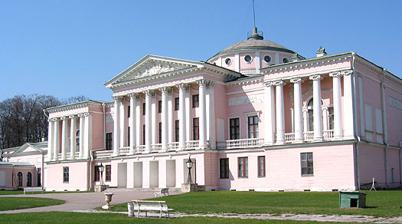
Building: Ostankino Palace
Country: Russia
Year built: 1798
55°49′29″N 37°36′52″E / 55.82472°N 37.61444°E / 55.82472; 37.61444 Ostankino Palace Main hall in 2006 General information Architectural style Neoclassicism Town or city Moscow Country Russia Construction started 1790 Completed 1798 Client Nikolai Sheremetev Technical details Structural system Wooden frame Design and construction Architect(s) see Attribution dispute section Ostankino Palace is a former summer residence and private opera theatre of the Sheremetev family , originally situated several kilometres to the north of central Moscow. It is a part of the North-Eastern Administrative Okrug of the city. Extant historical grounds include the main wooden palace, built in 1792–1798 around a theatre hall, with adjacent Egyptian and Italian pavilions, a 17th-century Trinity church, and fragments of the old Ostankino park with a replica of Milovzor folly . History 16th century to 1787 The first documentary evidence of Ostankino—then known as Ostashkovo—dates to the middle of the 16th century, when Tsar Ivan IV of Russia granted these lands to the hold of Alexey Satin, relative of statesman Alexey Adashev. Satin, however, was executed by Ivan in 1560, and the lands passed to one Horn, a German mercenary, and, in 1585, to diak (statesman) Vasily Schelkalov. Under Schelkalov, the unpopulated lands of Ostashkovo developed into a manor estate with ponds and cedar park. This manor was destroyed by plunder and fire in the Time of Troubles . The end of hostilities and ascension of the House of Romanov brought the new owners: the princes Tcherkassky . They replanted the parks and established a hunting reserve, expanding east to Alekseyevskoye village. [ clarification needed ] In the first half of the 18th century Ostankino was gradually converted from a permanent country manor to a temporary retreat; empress Elizabeth of Russia paid a visit to Ostankino in 1742. The following year, through a marriage between princess Varvara, the sole heir of Tcherkassky fortunes, and Peter Sheremetev, son of field marshal Sheremetev , Ostankino passed to the Sheremetevs and remained their property until 1917. Construction of the palace In 1787 Nikolai Sheremetev inherited Ostankino upon the death of his father. Nikolai Sheremetev was a patron of theater. In the three following years Sheremetev established house theaters in Kuskovo , Kitai-gorod and Markovo. In 1790 he held an architectural contest for a Palace of Arts in Moscow, but eventually preferred to build it in the country, far from city life. Building a new large theater in Kuskovo would have ruined an already completed ensemble, so in the same 1790 Sheremetev finally chose Ostankino. View south from the windows of the Ostankino Palace in the early 18th century Sheremetev initially hired someone Casier ( Russian : Казье ), a self-proclaimed architect employed by Golitsyn family. This project did not materialize; by 1792, Sheremetev built only a two-story wooden theater hall, apparently discarding Casier's plans. Then, as Sheremetev recruited services of influential contemporary architects (most notably Francesco Camporesi , see Attribution dispute section), work accelerated and the wooden palace was structurally in its present shape, including pavilion wings, by the end of 1793. Contemporary witnesses reported that Sheremetev was so confident in perfection of his palace that he set up an unprecedented veil of secrecy around construction site: the manor was closed to any visitors, covered with shrouds, architects worked in parallel unaware of each other's progress. Interior works took another six years. Major work on the palace was completed by the end of 1798, while lesser decoration and landscaping projects continued until the end of Sheremetev's life. Park In 1761 Sheremetevs hired a garden manager, Johann Manstadt, who supervised expansion of the park and its conversion to a commercial enterprise. The Ostankino Ballroom Theatre still operates some of the original machinery. Nikolai Sheremetev initially assigned landscaping to his serf architect, Mironov, but soon deemed Mironov's plan inappropriate. The job passed to Pyotr Argunov, with consultancy by Francis Reid , manager of Tsaritsyno Park project. Reid and his associate, Nikolai Kuverin, worked in Ostankino in 1791–1794. A permanent garden manager, Robert Manners, was hired in 1796 and stayed in Ostankino for thirty years. Reid's input apparently concentrated on the immediate vicinity of the palace; regular English garden north from the palace was planted in 1797 by Manners. Two seasons of the theater The theater opened in summer of 1795. Paul I , who ascended to the throne in November 1796, summoned Nikolai Sheremetev to Saint Petersburg. The theater operated publicly for just one season in spring 1797, with one show for emperor Paul and one for Stanisław Poniatowski , former king of partitioned Poland . In 1800 Sheremetev reduced the artistic company—barely sufficient for the private entertainment. The 1802 death of Sheremetev's wife, former actress Praskovya Kovaleva-Zhemchugova , spelled the end of the theater. Nikolai Sheremetev disbanded his theater company and abstained from public entertainment till the end of his life (1809). There were accounts of an 1801 show for Alexander I ; however, modern scholars deem these reports incorrect: the show was planned but did not materialize. 19th to 21st centuries The manorial church was consecrated in 1683 Sheremetev's heirs barely maintained the palace; in the 1830s they demolished the old living quarters dating back to the 17th century, and demolished some of the free-standing service buildings. Ostankino Park fell in neglect in the 1830s. In the second part of the 19th century parts of the park were sold to dacha developers and leased to farmers, while the greenhouses concentrated on commercial flower growing. In the Soviet period the nationalized palace operated as a museum of serf art. In 1935 the eastern part of former Ostankino park grounds were allotted to the emerging Agricultural Exhibition and remodelled by 1939. Ostankino park proper shrunk to just one square kilometer as the lands further north became the State Botanical Garden. Throughout the Soviet period the main theater hall was set up a single ballroom space. Partitions separating stage, orchestra pit and spectator areas were re-introduced during the controversial repairs of the 2000s, so the theater can once again be used in its original function. Attribution dispute Nikolai Sheremetev managed construction himself, hiring architects at will; in addition to original architectural work, he reused drafts of Saint Petersburg architects. Contemporary academic studies agree on the fact that, while certain parts and details of the palace can be attributed to specific architects (with different degree of probability), the palace as a whole—even its basic layout—has no single author apart from Sheremetev himself. Igor Grabar attributed design of the palace to Vasily Bazhenov ; this viewpoint is discarded by modern studies as unsubstantiated. View from across the pond The pediment still bears the Sheremetev arms A statue of Apollo in front of the palace The estate as seen from the Ostankino Tower See also Kuskovo Arkhangelskoye Estate Tōdai-ji , largest wooden building in the world New Zealand Parliament Buildings , Old Government Buildings (Wellington) - second-largest wooden building in the world References